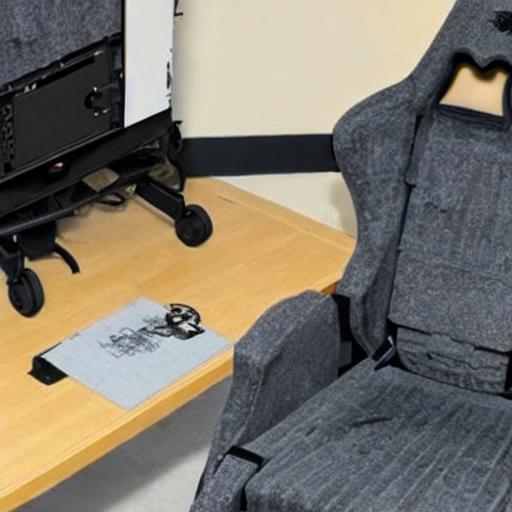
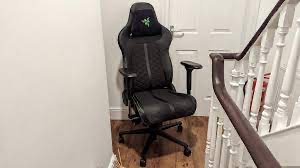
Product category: items_chair
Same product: no